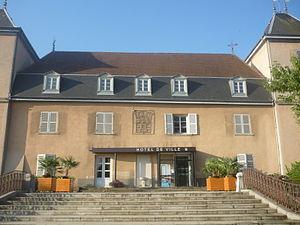
Hôtel de ville de Saint-Bonnet-de-Mure, dans le département du Rhône
Saint-Bonnet-de-Mure est une commune française, située en banlieue de Lyon dans le département du Rhône en région Auvergne-Rhône-Alpes.